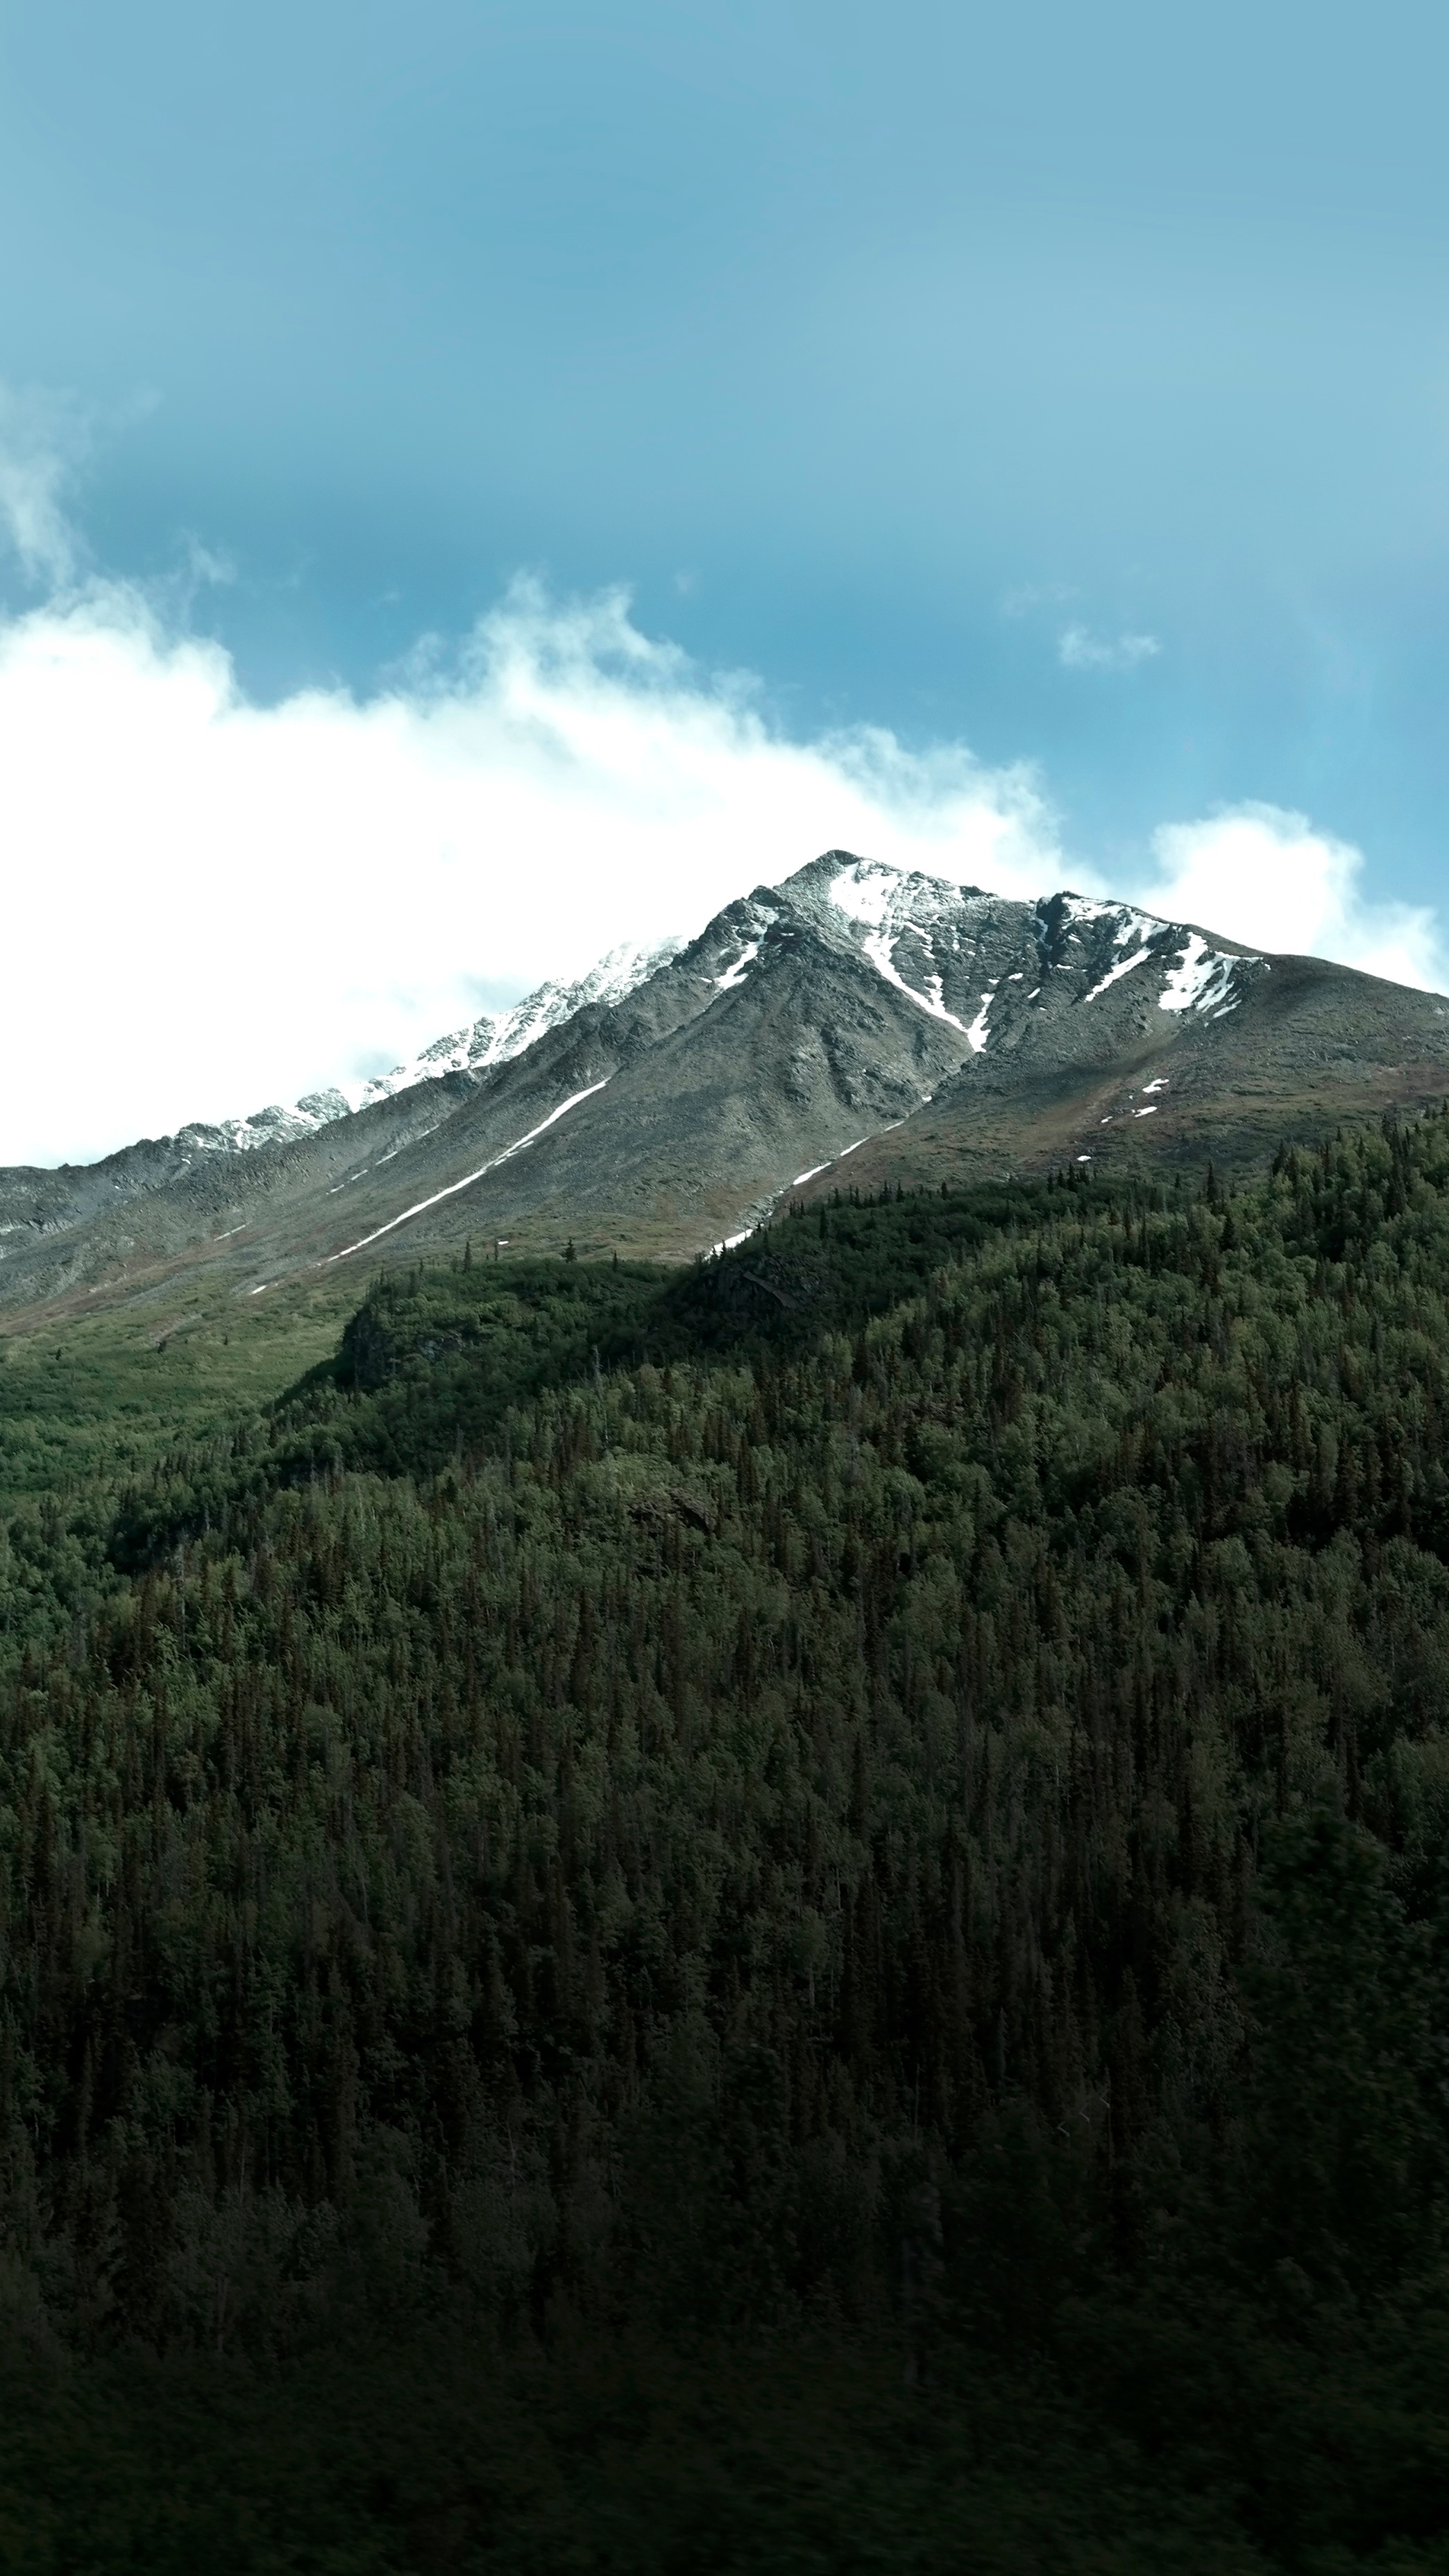
landscape, tree, nature, forest, wilderness, mountain, snow, cloud, hill, mountain range, highland, ridge, summit, plateau, fell, habitat, loch, landform, mountain pass, geographical feature, atmospheric phenomenon, mountainous landforms